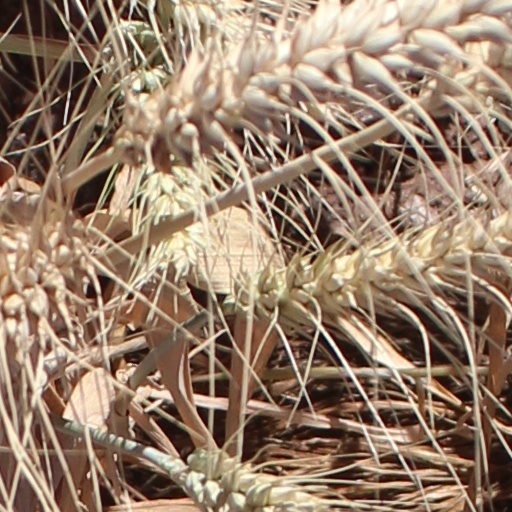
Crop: wheat